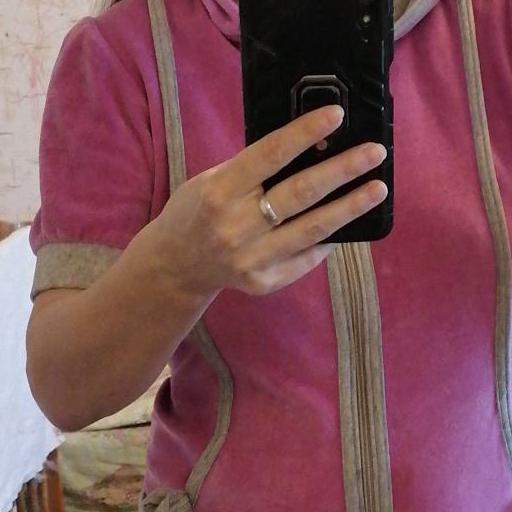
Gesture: no_gesture